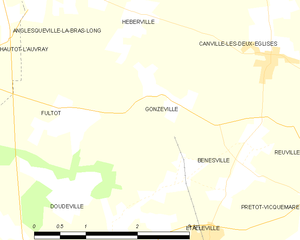
Carte des communes françaises Gonzeville
Gonzeville est une commune française située dans le département de la Seine-Maritime en région Normandie.